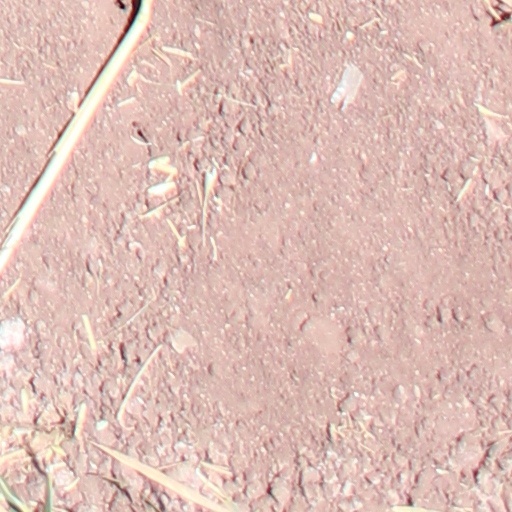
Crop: wheat